Stansted Express

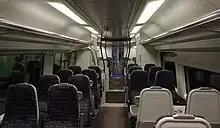
Interior of the Stansted Express Class 379

In 1986, British Rail (BR) extended the electrification of the West Anglia Main Line from Bishop's Stortford to Cambridge. Included in this plan was the construction of a new branch line—diverging from a triangular junction at Stansted Mountfitchet—to serve , at which a new terminal was to open in 1991 providing for a large expansion in scheduled aviation passenger services. Therefore, BR decided to build a dedicated fleet of units to work the new Stansted Express service, designated as Class 322, with the service operated by the Network SouthEast sector.